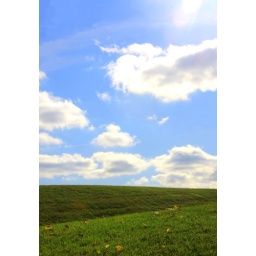
Taken outside on the other side of a street near my collegeTalk about grass being greener on the other side